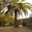
Label: palm_tree